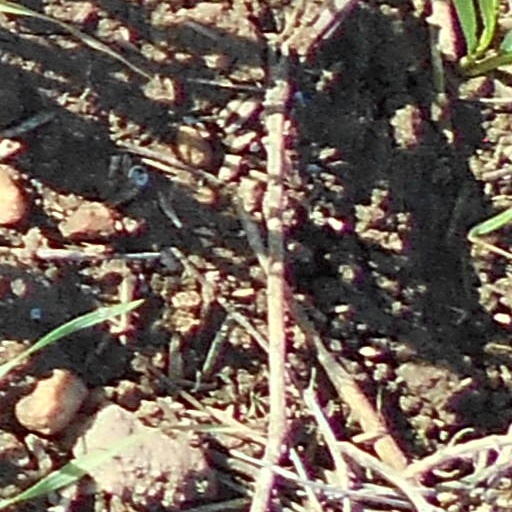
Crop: wheat